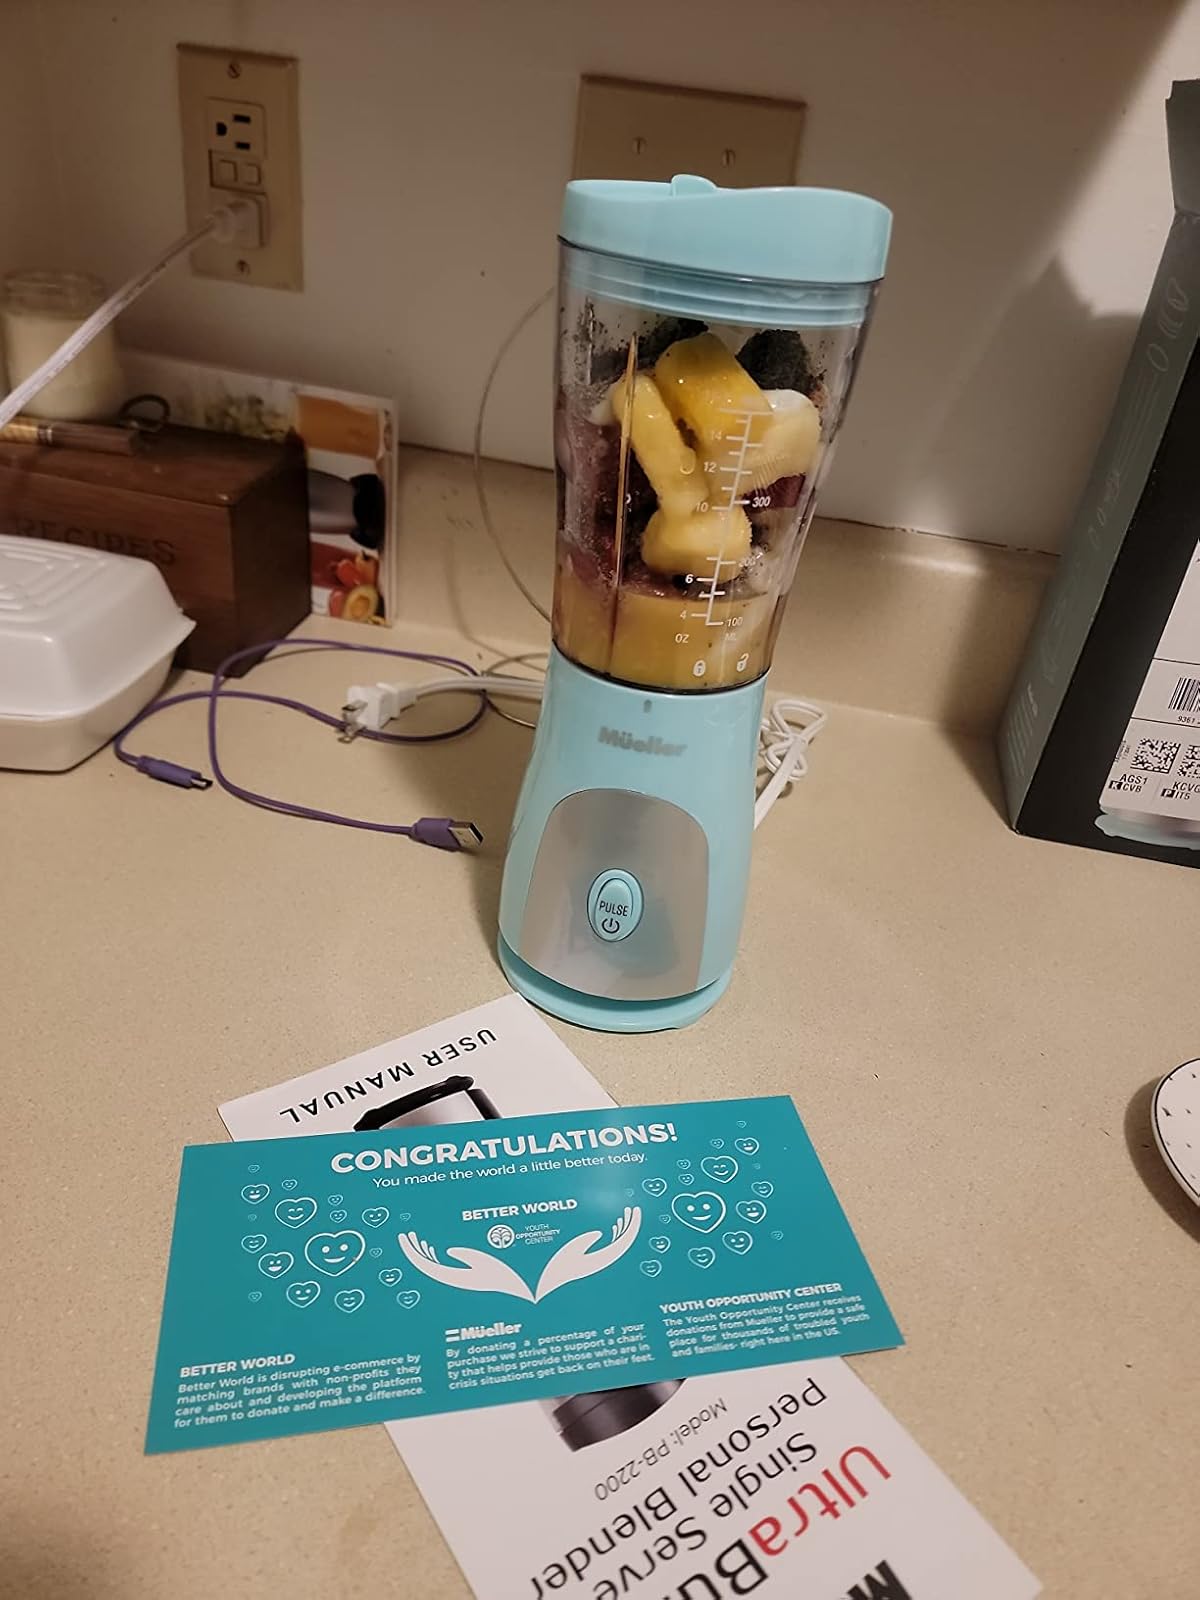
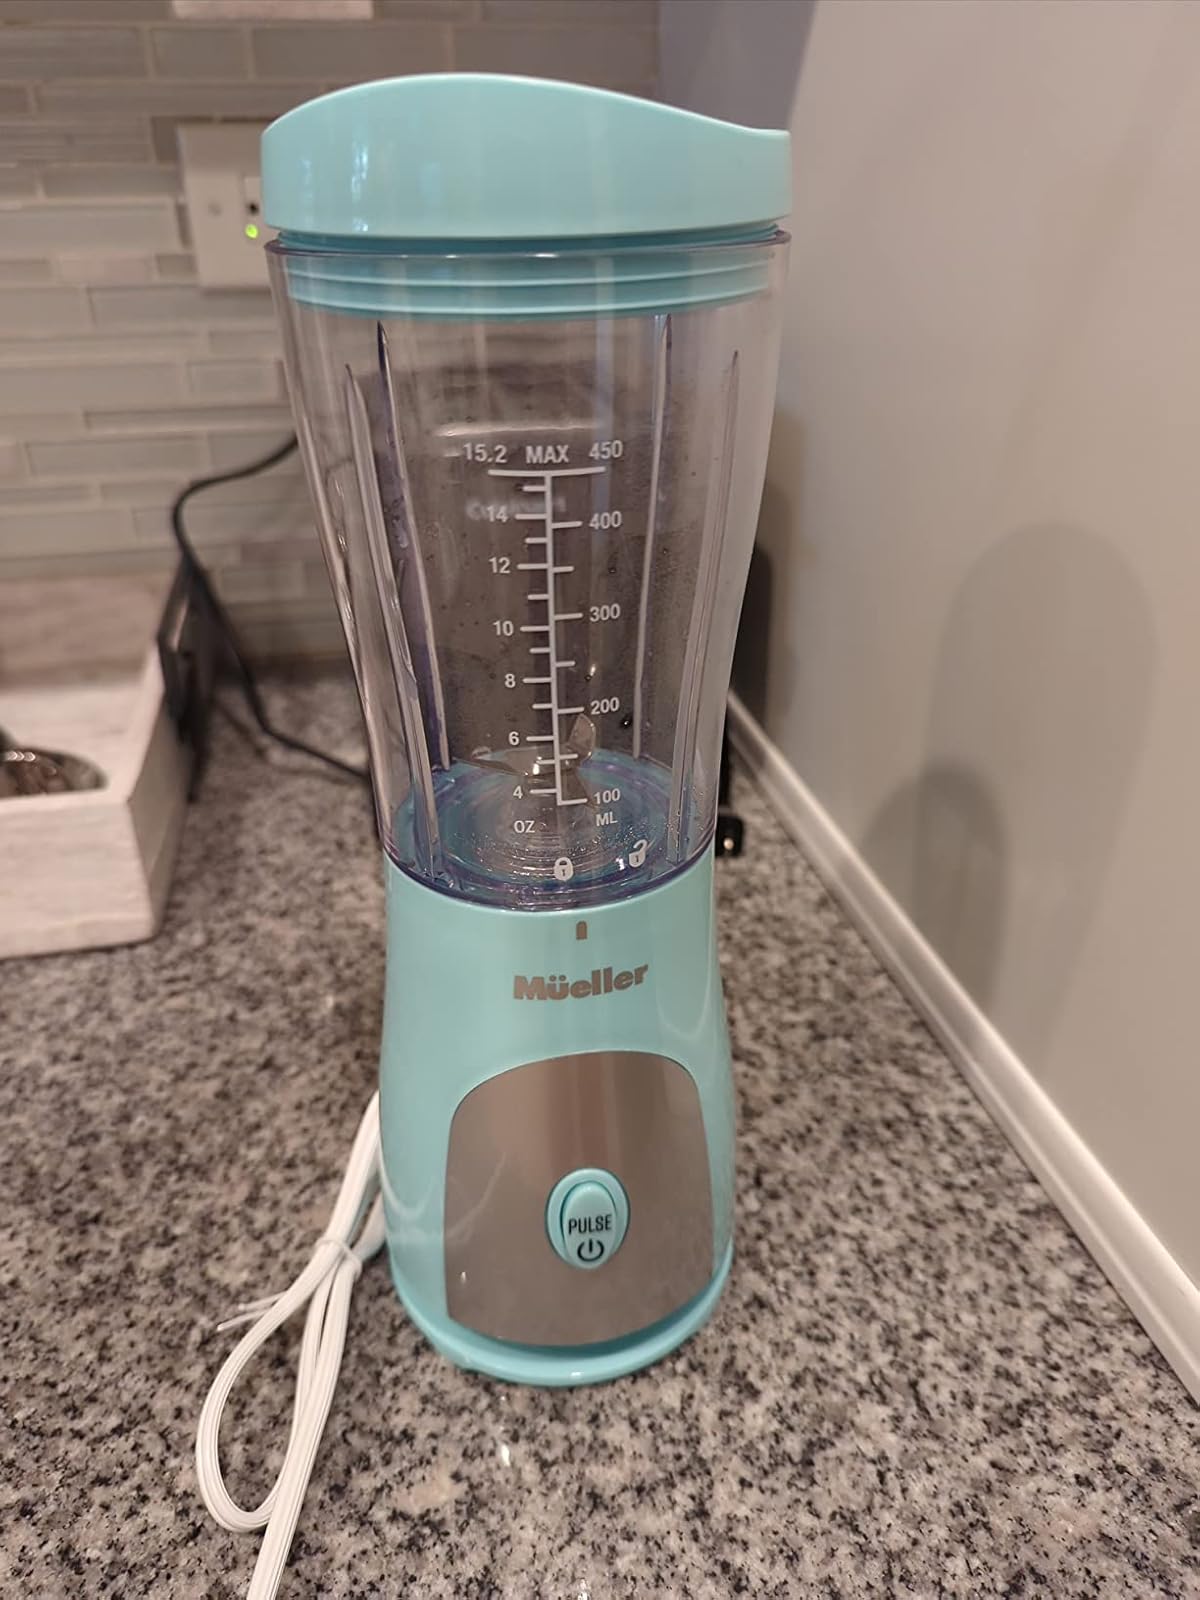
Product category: items_blender
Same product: yes